Wu Tang-chieh

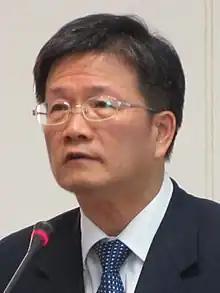

Wu Tang-chieh is a Taiwanese politician. He was the Political Deputy Minister of Finance in the Executive Yuan from 2 September 2013 until 20 May 2016.